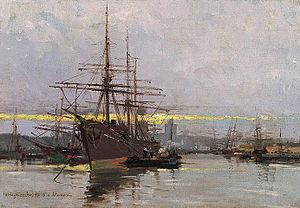
Ioannis Altamouras, Le Port de Helsingør (1874), Parlement grec Source